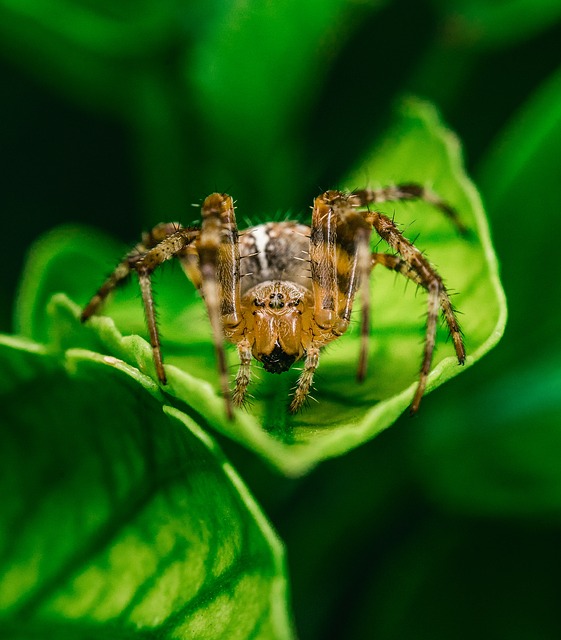
Label: ragno